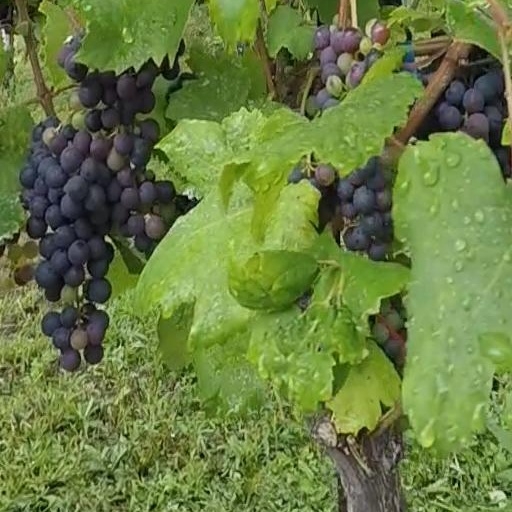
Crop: grape